National Flying Services

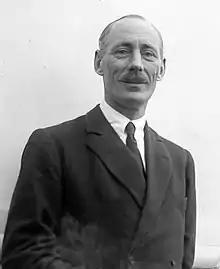
Capt. Frederick Edward Guest

National Flying Services (NFS) was founded in November 1928 by Freddie Guest, a cousin of Winston Churchill, who had been the Liberal Member of Parliament (MP) for Bristol North, losing his seat in the general election held in May that year, and had been Secretary of State for Air in 1921-2.